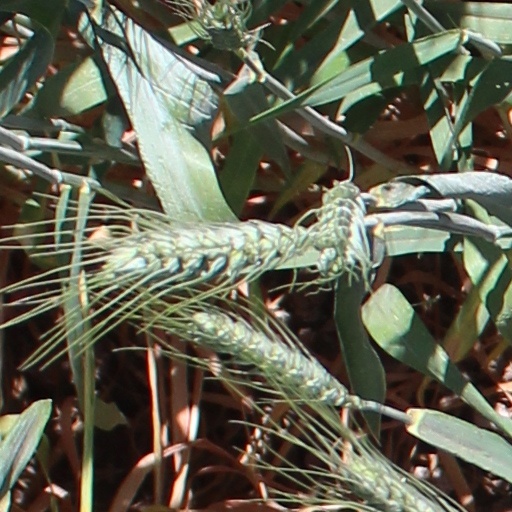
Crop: wheat